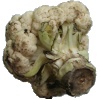
Label: Cauliflower 1